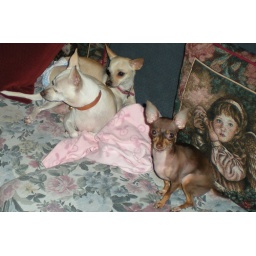
2 new girls Nina in the back and Mama dog Sarah at left